Cambrian Line

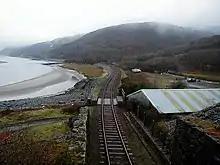
A single-track stretch on the Cambrian Coast Line

In October 2006, it was announced that Network Rail would pilot the European Rail Traffic Management System on the Cambrian Line. The ERTMS allows headways between trains using the same track to be reduced without affecting safety, allowing a more frequent service. Should the pilot scheme be successful, the system is expected to be rolled out on some other rural routes within the UK.